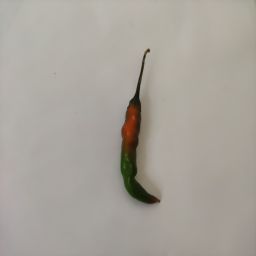
Crop: Chile Pepper
Quality: Ripe